Wipeout HD

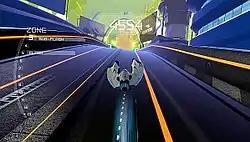
The equaliser effects from the "Zone Mode" had to be toned down after it failed epilepsy tests.

"Wipeout HD" was developed by Liverpudlian developer Studio Liverpool. The studio wanted to take advantage of the PlayStation 3's rendering capabilities to make the game run in full 1080p and 60 frames per second. In a retrospective interview, director Tony Buckley said that the team made the decision to release the game as a PlayStation Store exclusive title before development, to stress that downloadable content does not have to be focused on minor games.